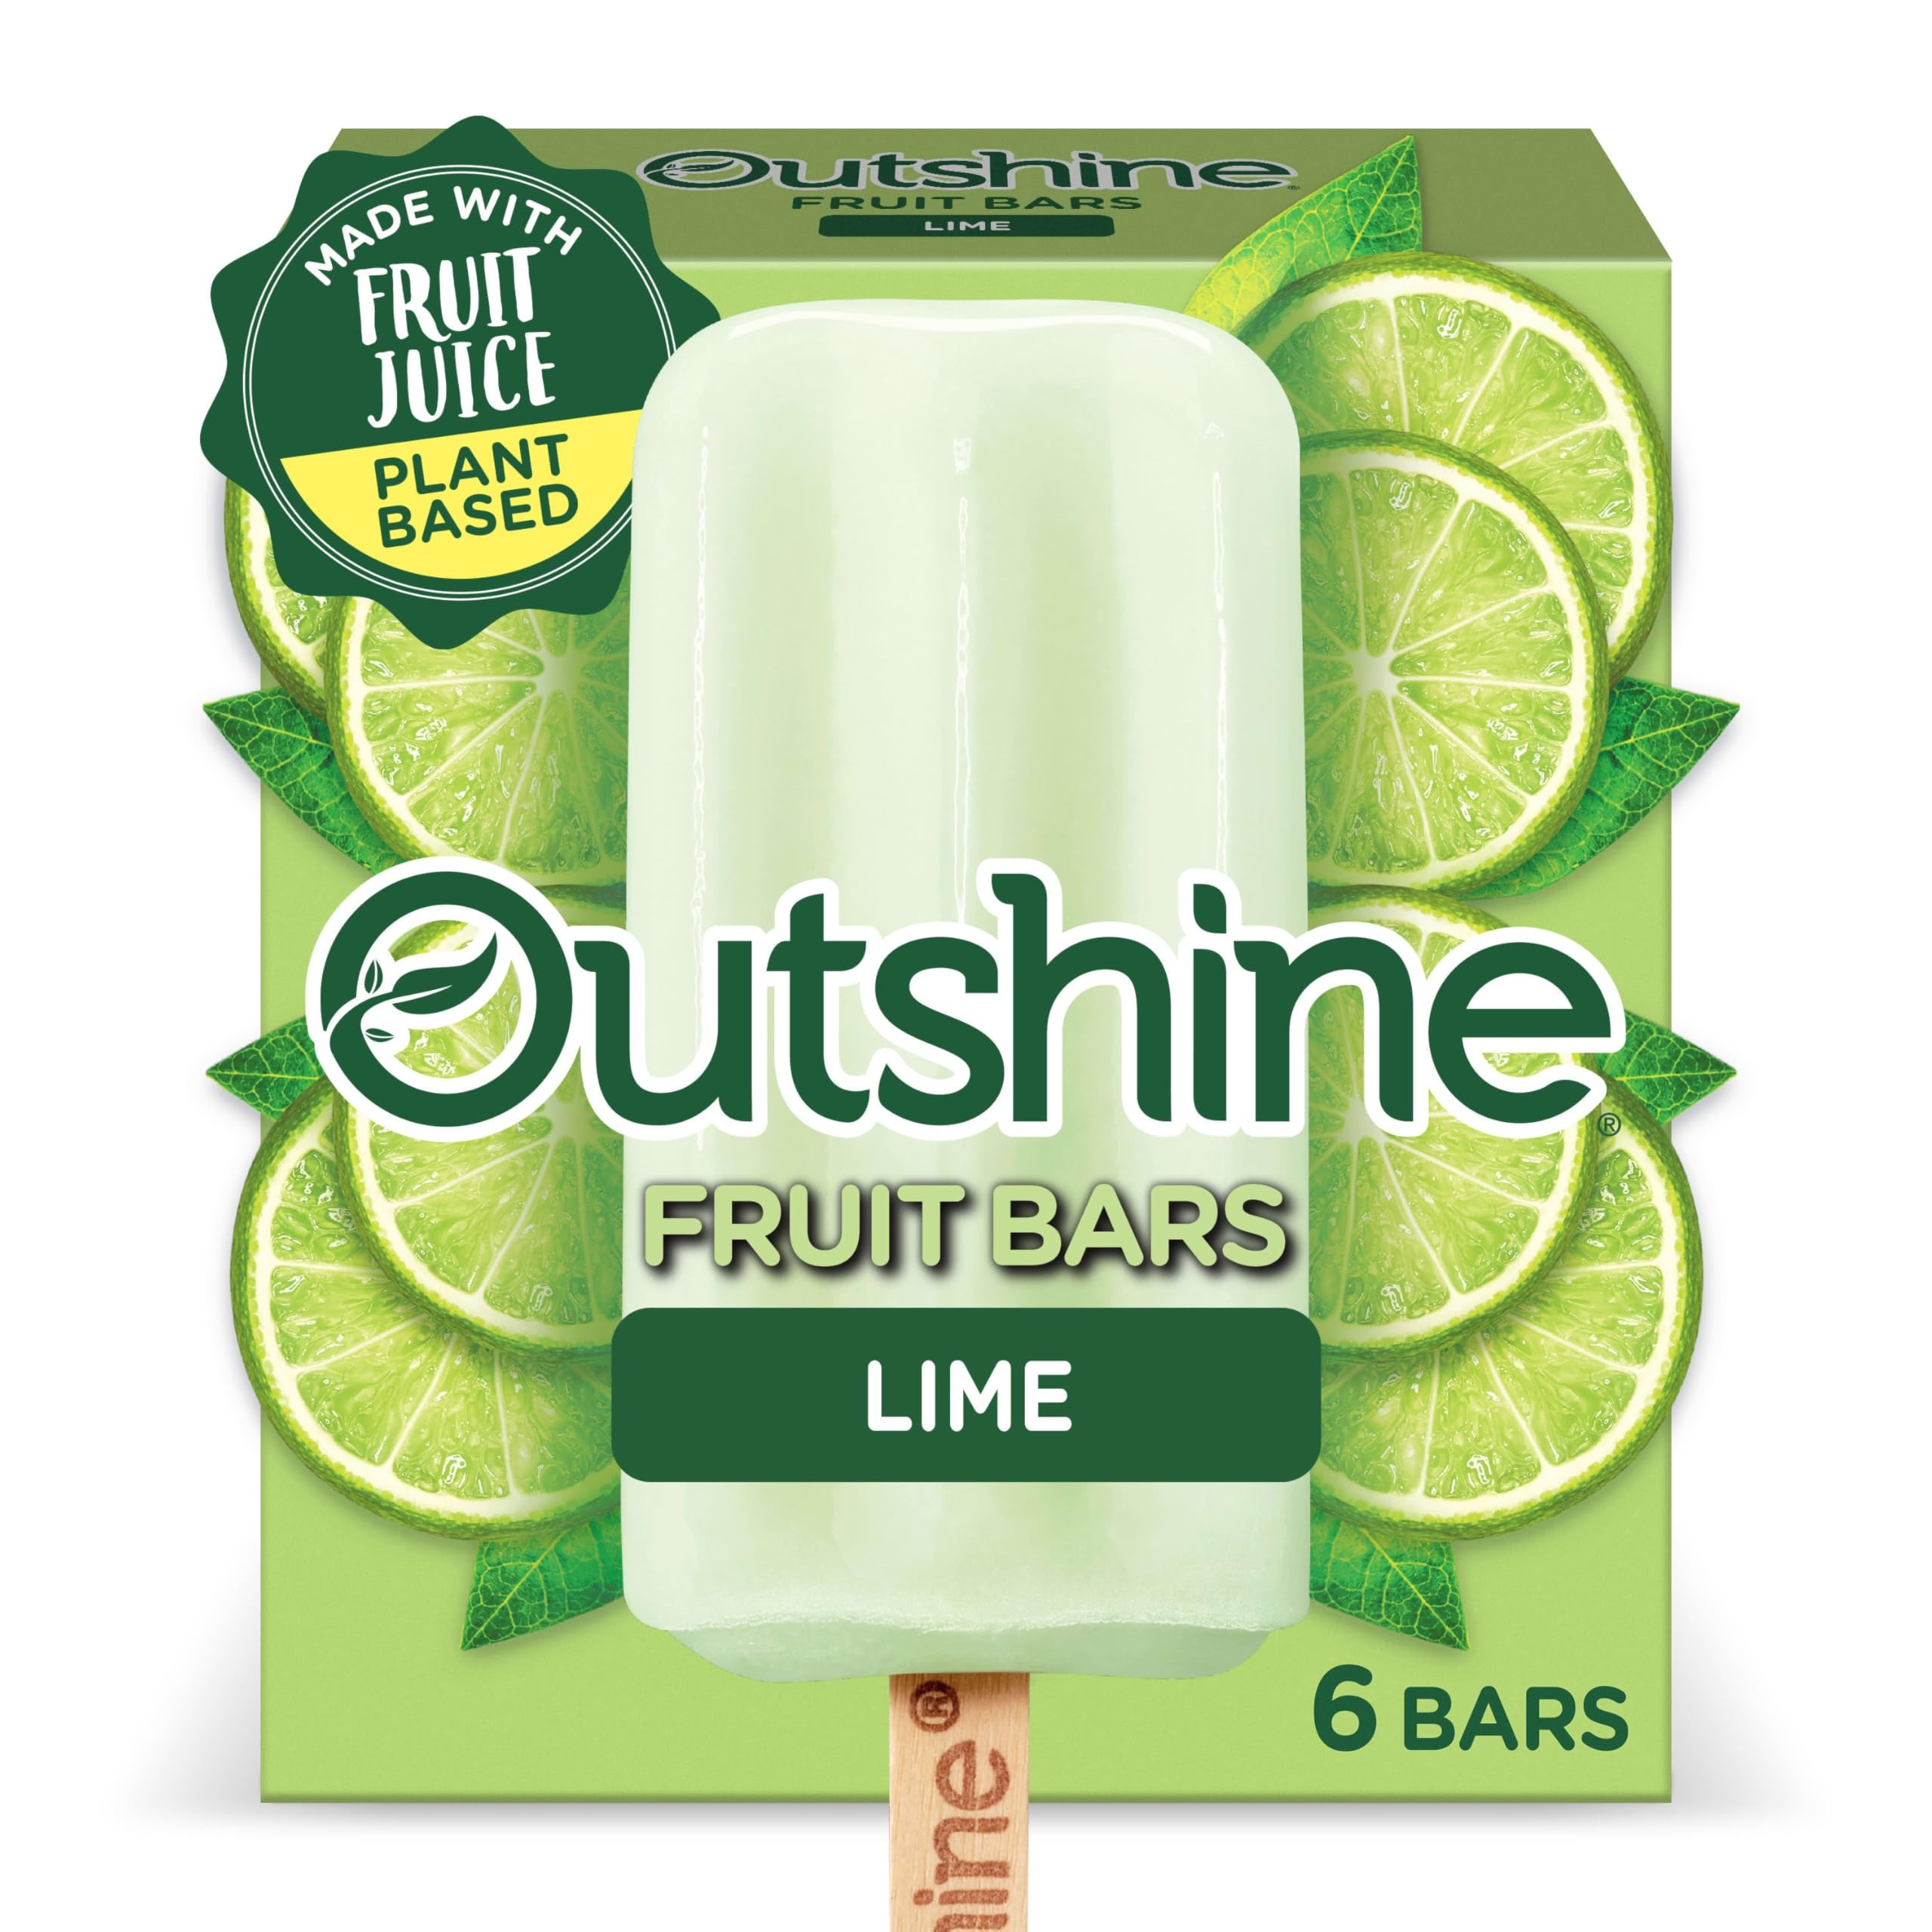
Item Name: Outshine, Lime Frozen Fruit Bars, 6 Count (Frozen)
Bullet Point 1: OUTSHINE Lime Frozen Fruit Bars box contains 6 great-tasting frozen bars
Bullet Point 2: Made with real fruit juice, these fruit bars are an excellent source of Vitamin C
Bullet Point 3: These frozen fruit bars featuring real lime juice are so delicious and make a great healthy snack
Bullet Point 4: Our frozen fruit bars are gluten free and fat free, have no GMO ingredients,* do not contain high fructose corn syrup or artificial colors or flavors
Bullet Point 5: OUTSHINE is transported using a chilled shipping method to arrive frozen
Product Description: Fruit ice bars. Made with fruit juice. No GMO ingredients (SGS verified the Nestle process for manufacturing this product with no GMO ingredients sgs.com/no-GMO). Per 1 Bar: 60 calories; 0 g sat fat (0% DV); 0 mg sodium (0% DV); 15 g sugars; vitamin C (25% DV). Get Ready to Snack Brighter: made with fruit juice; no GMO ingredients; excellent source of vitamin C; no artificial colors of flavors; fat free; gluten free; no high fructose corn syrup. Nutritional Compass: Nestle - Good food, good life. Thoughtful Portion: 1 bar. Refresh & Invigorate: Smart snack choices containing fruit and juice help you to refuel and stay vibrant. You at your best! 100% recycled paperboard. Minimum 35% post consumer content. Keep on shining Outshine & Outgive: We know just how essential fruits and veggies are. They're an important part of a healthy lifestyle and can help you live a better life. That's why we use real fruits and veggies in our products. It's also why we work with local food banks to bring fruits and veggies to communities that need better access to fresh produce. That's our promise. Snack brighter. Please recycle carton.
Value: 6.0
Unit: COUNT

Price: 4.235